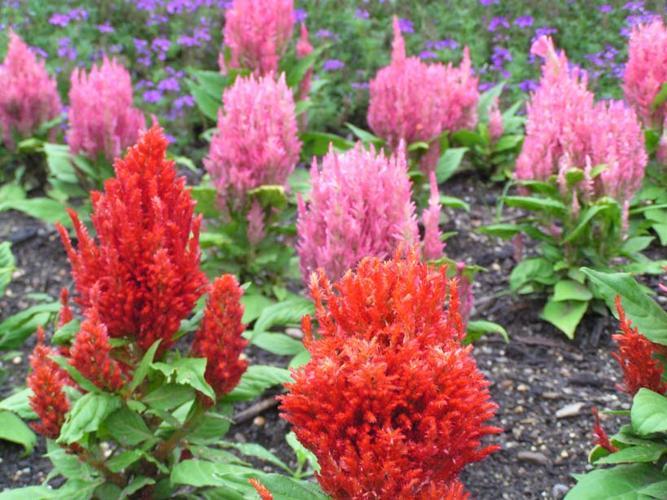
Label: prince of wales feathers